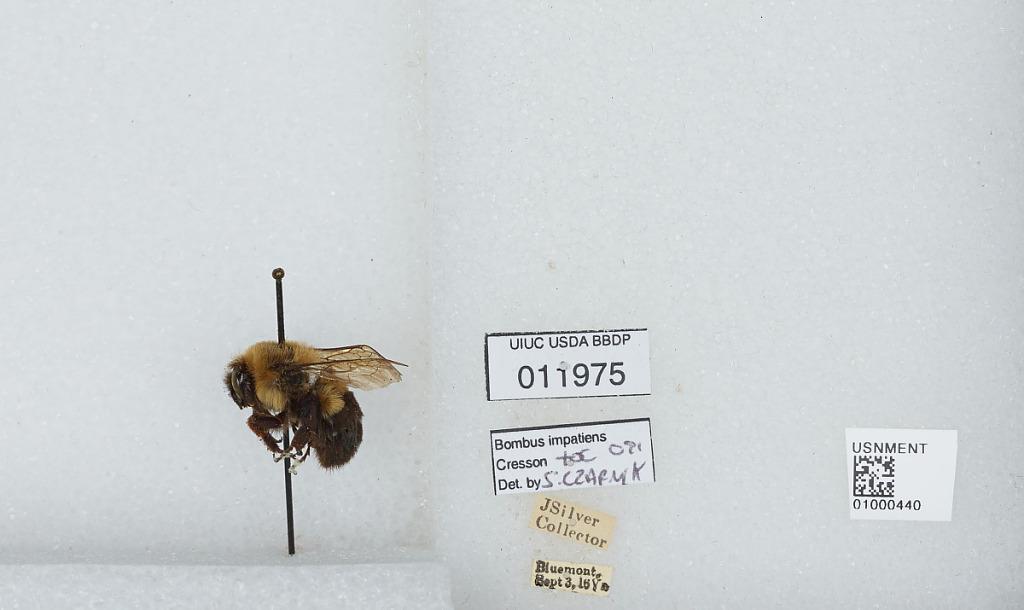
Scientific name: Bombus (Pyrobombus) impatiens Cresson
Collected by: J. Silver
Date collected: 1916-9-3
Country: United States
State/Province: Virginia
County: Loudoun
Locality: Bluemont
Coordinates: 39.1111, -77.8339
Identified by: Czarnik, S.